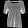
Label: T - shirt / top